Bicolored antbird

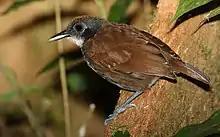
Parque Nacional Darién, Panama

The bicolored antbird primarily inhabits lowland and foothill "terra firme" evergreen forest and nearby mature secondary forest. It almost entirely remains in the forest undergrowth. In elevation it reaches in parts of Central America though only in Costa Rica and in Panama. In Colombia it occurs below and in Ecuador below .